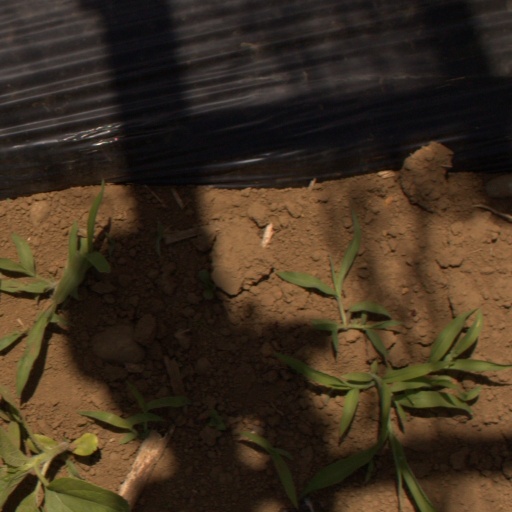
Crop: Jerusalem artichoke